Metal Gear Solid V: The Phantom Pain

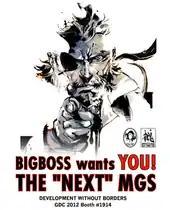
A recruiting poster, based on the Lord Kitchener Wants You recruitment poster, used at GDC 2012

In February 2012, a site owned by Konami, "Development Without Borders", promoted development for a new "Metal Gear" title, for "The "next" MGS". The site was recruiting staff for the 2012 GDC pavilion in March, and requested applications for several positions for the latest "Metal Gear Solid" targeted for "high-end consoles" and a "next-gen Fox engine". As the year went on, screenshots and videos of the newly announced Fox Engine were unveiled by the team. This media demonstrated many random settings and characters, although none related to the "Metal Gear" series. Certain screenshots, however, were noted to feature a character who resembled the Big Boss character of "Metal Gear", walking up to a Stryker AFV previously seen in "Metal Gear Solid 4".